Don Walsh

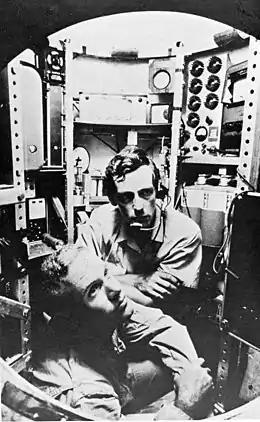
Lt. Don Walsh, USN (bottom) and Jacques Piccard (center) in the bathyscaphe "Trieste"

Walsh was born in Berkeley, California on November 2, 1931. He graduated with a bachelor's degree in engineering from the U.S. Naval Academy in 1954, and later, a Master's degree in political science from San Diego State University, and a PhD in physical oceanography from Texas A&M University.